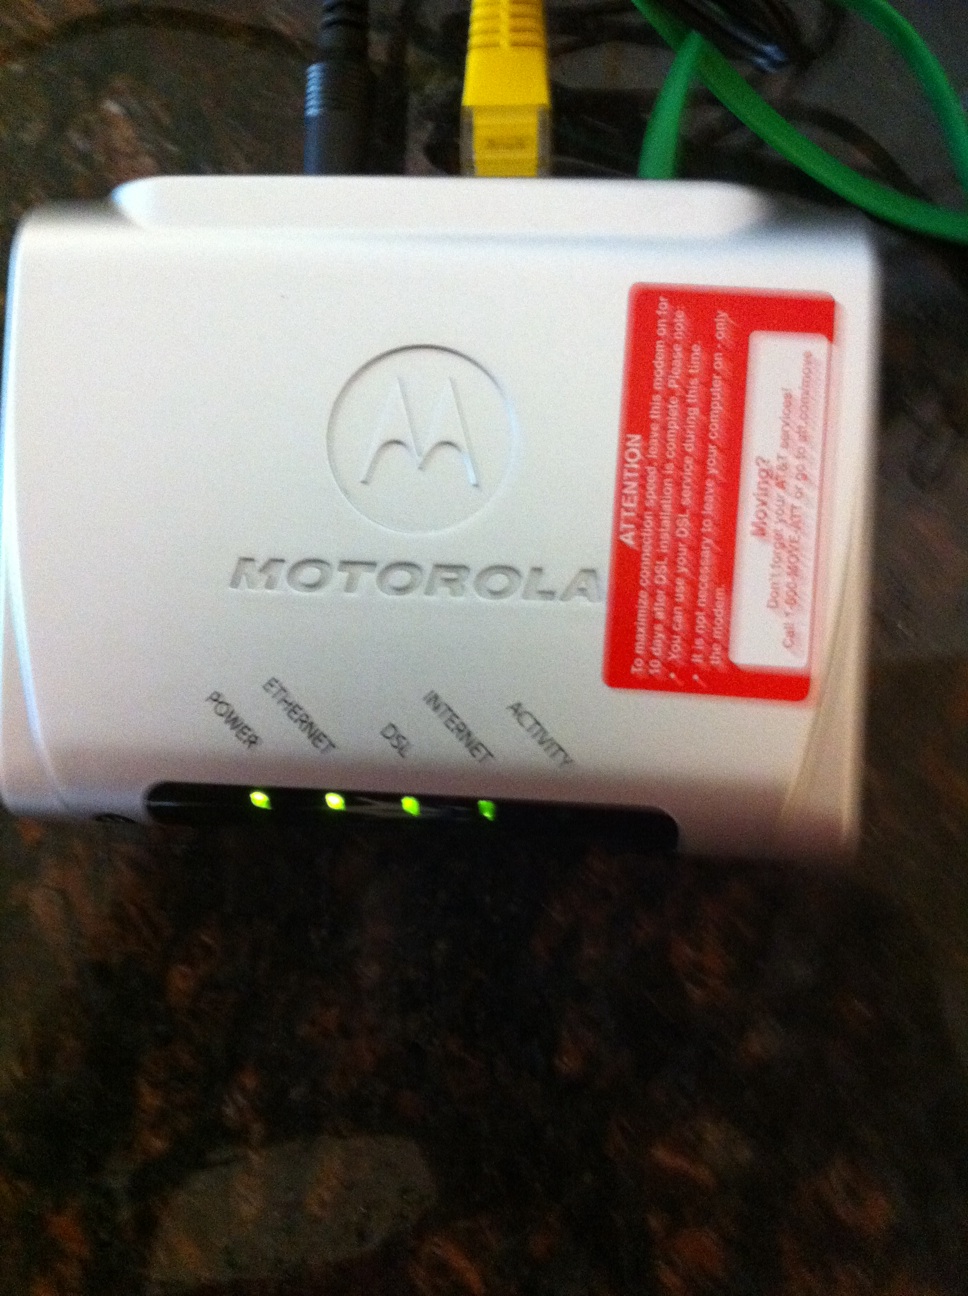Question: What type of modem is this?
Answer: motorola